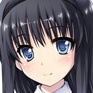
Portrait style: Anime Portrait